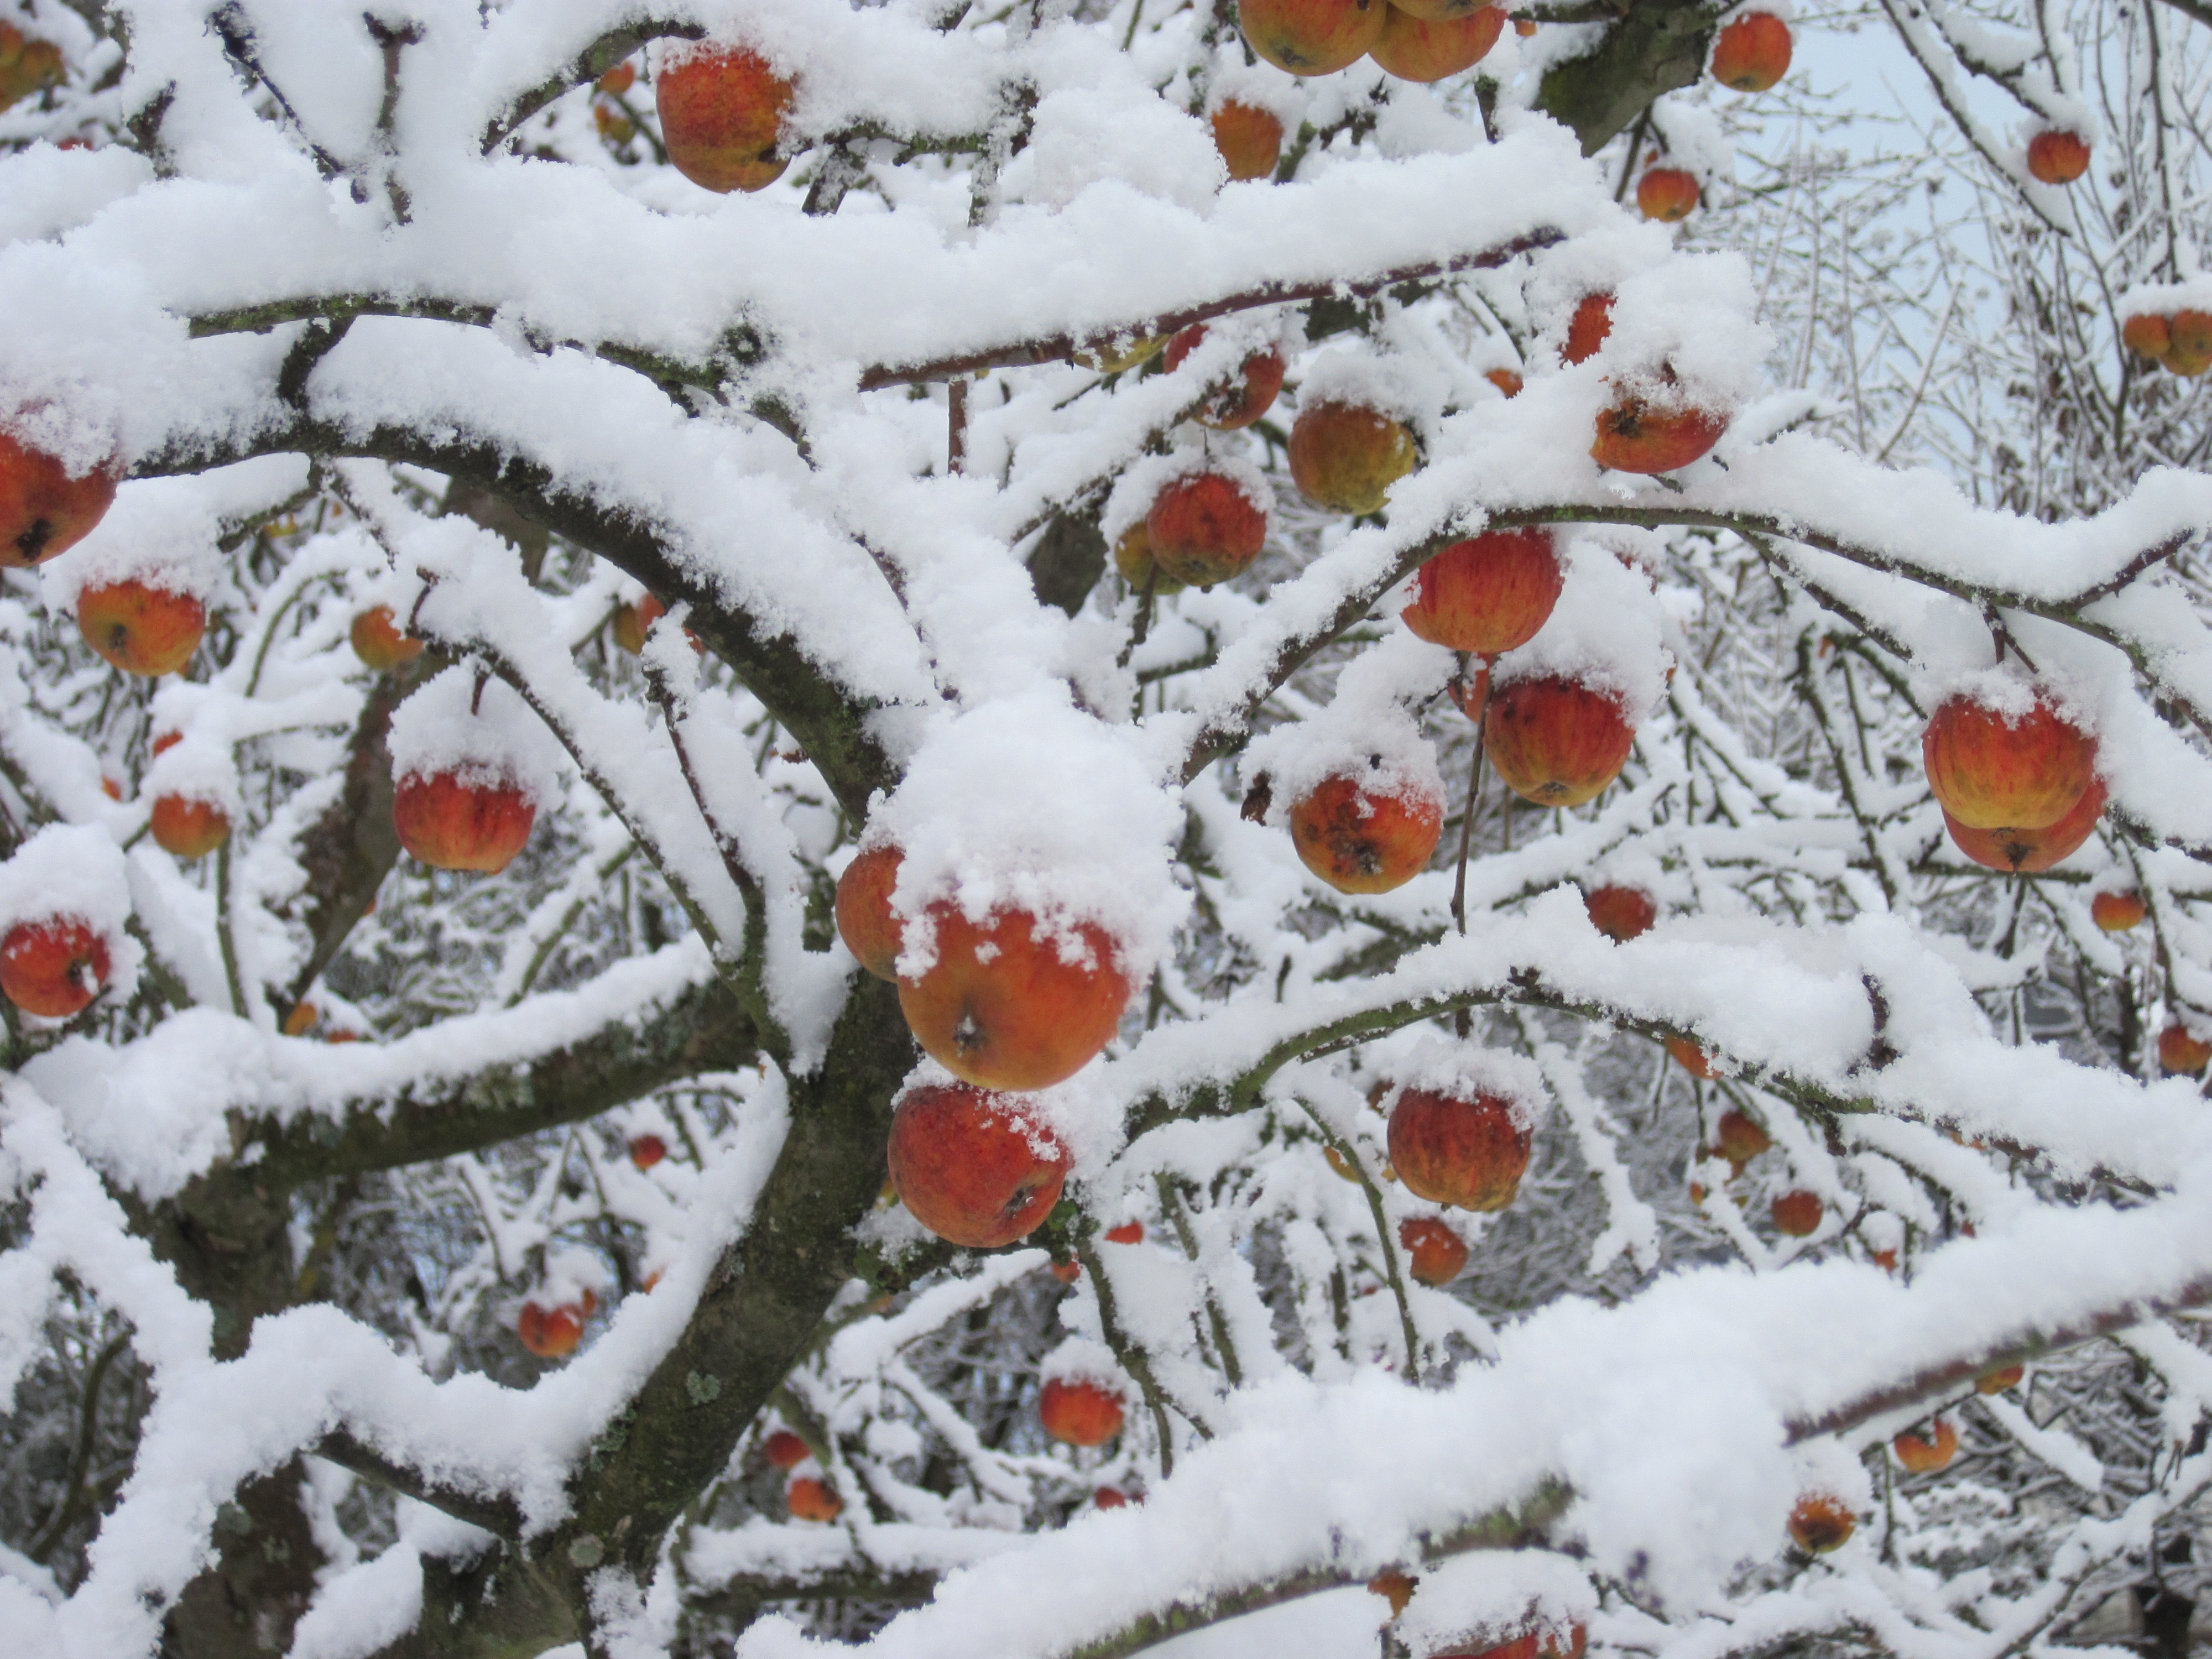
apple, tree, nature, branch, snow, cold, winter, plant, white, fruit, leaf, frost, red, weather, snowy, fir, season, aesthetic, spruce, branches, mood, wintry, freezing, apple tree, snow landscape, snowed in, geological phenomenon, rain and snow mixed